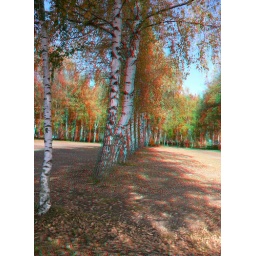
3D &amp;quot;stereo&amp;quot; pictures which require red-cyan glasses to view, with the red lens over the left eye and the cyan lens over the right